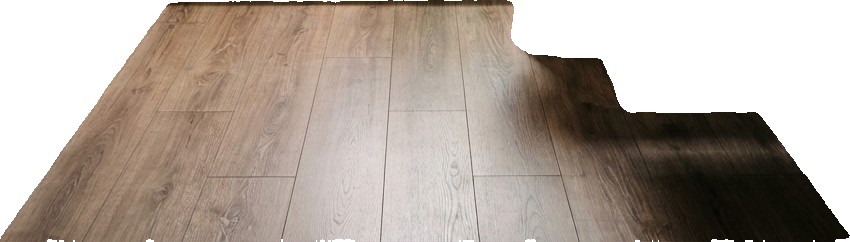
Surface category: floors